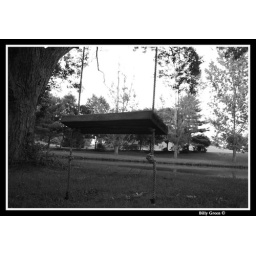
An old wooden tree swing by the pond. Converted to Black and White.